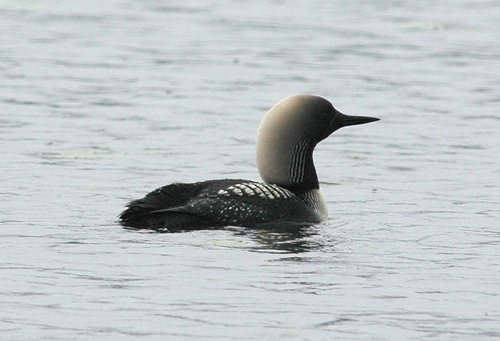
this bird swims in a the water similar to how a duck does, and has a beautiful black and white pattern that blends into nearly grey on it's large nape.
a medium bird with a gray back, neck, and crown and black wings.
this bird is black with white on its back and has a long, pointy beak.
this bird has a speckled appearance with a long neck and long pointy bill.
medium to large grey black and white bird with long black beak
this bird has wings that are black and white and has a large crown
this bird has wings that are black and white and has a big crownthe bird has a straight black beak and a white crown, its body is all black but with white highlight feathers.
this water bird has a gray head, long black beak and black body and its wings have white with black bars.
a large bird with a long black beak.
Species: Pacific Loon